Max Bill

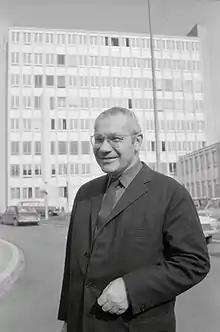
Bill in 1970

Max Bill (22 December 1908 – 9 December 1994) was a Swiss architect, artist, painter, typeface designer, industrial designer and graphic designer.